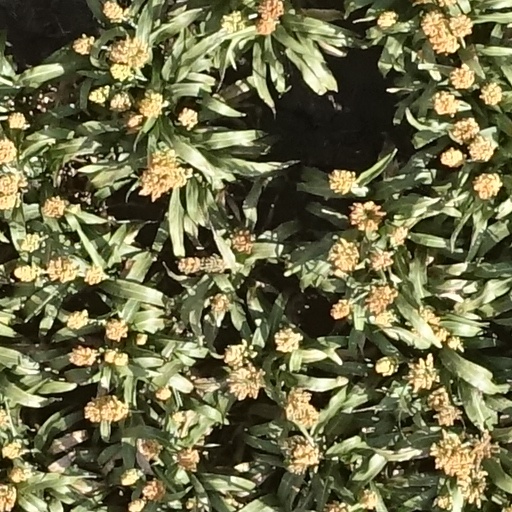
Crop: sorghum